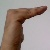
The image shows a hand gesture representing a space in Indian Sign Language.